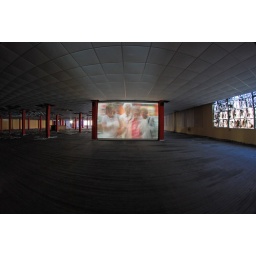
Big Screen - art installation in the ground floor of the Scandinavian Hotel, Berry Street, Liverpool - Part of the 2010 Biennial